Al Sharpton

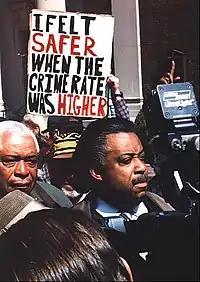
Rev. Al Sharpton outside of New York City Police Department Headquarters, 1999

In 1999, Sharpton led a protest to raise awareness about the death of Amadou Diallo, an immigrant from Guinea who was shot dead by NYPD officers. Sharpton claimed that Diallo's death was the result of police brutality and racial profiling. Although all four defendants were found not guilty of any crimes in the criminal trial, Diallo's family was later awarded $3 million in a wrongful death suit filed against the city.